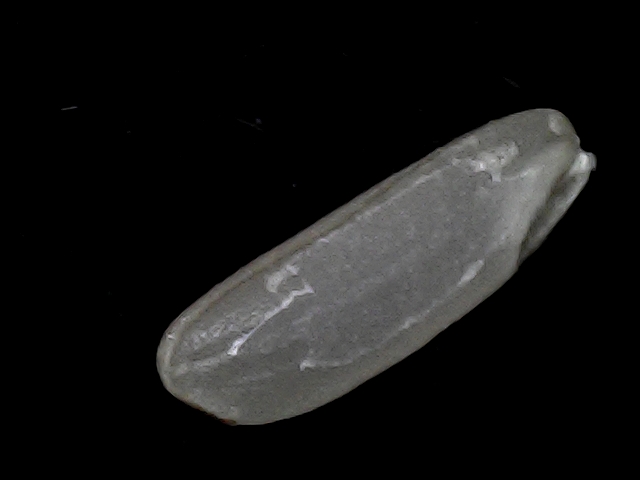
Rice variety: BD75